Venetian arsenal, Gouvia

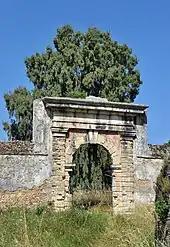
The gateway to the shipyard, with a dedication engraved on the keystone

In the aftermath of the second great siege of Corfu by the Ottomans in 1716, the Venetians, as part of their reinforcement of the fortifications of Corfu, built the arsenal to service their ships, that used the bay as a port. Besides its strategic importance, the location was near a forested area that could provide high quality wood for ship repairs.